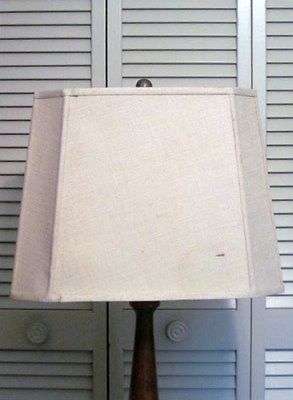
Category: table